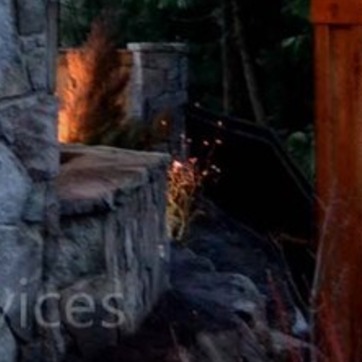
Material: other